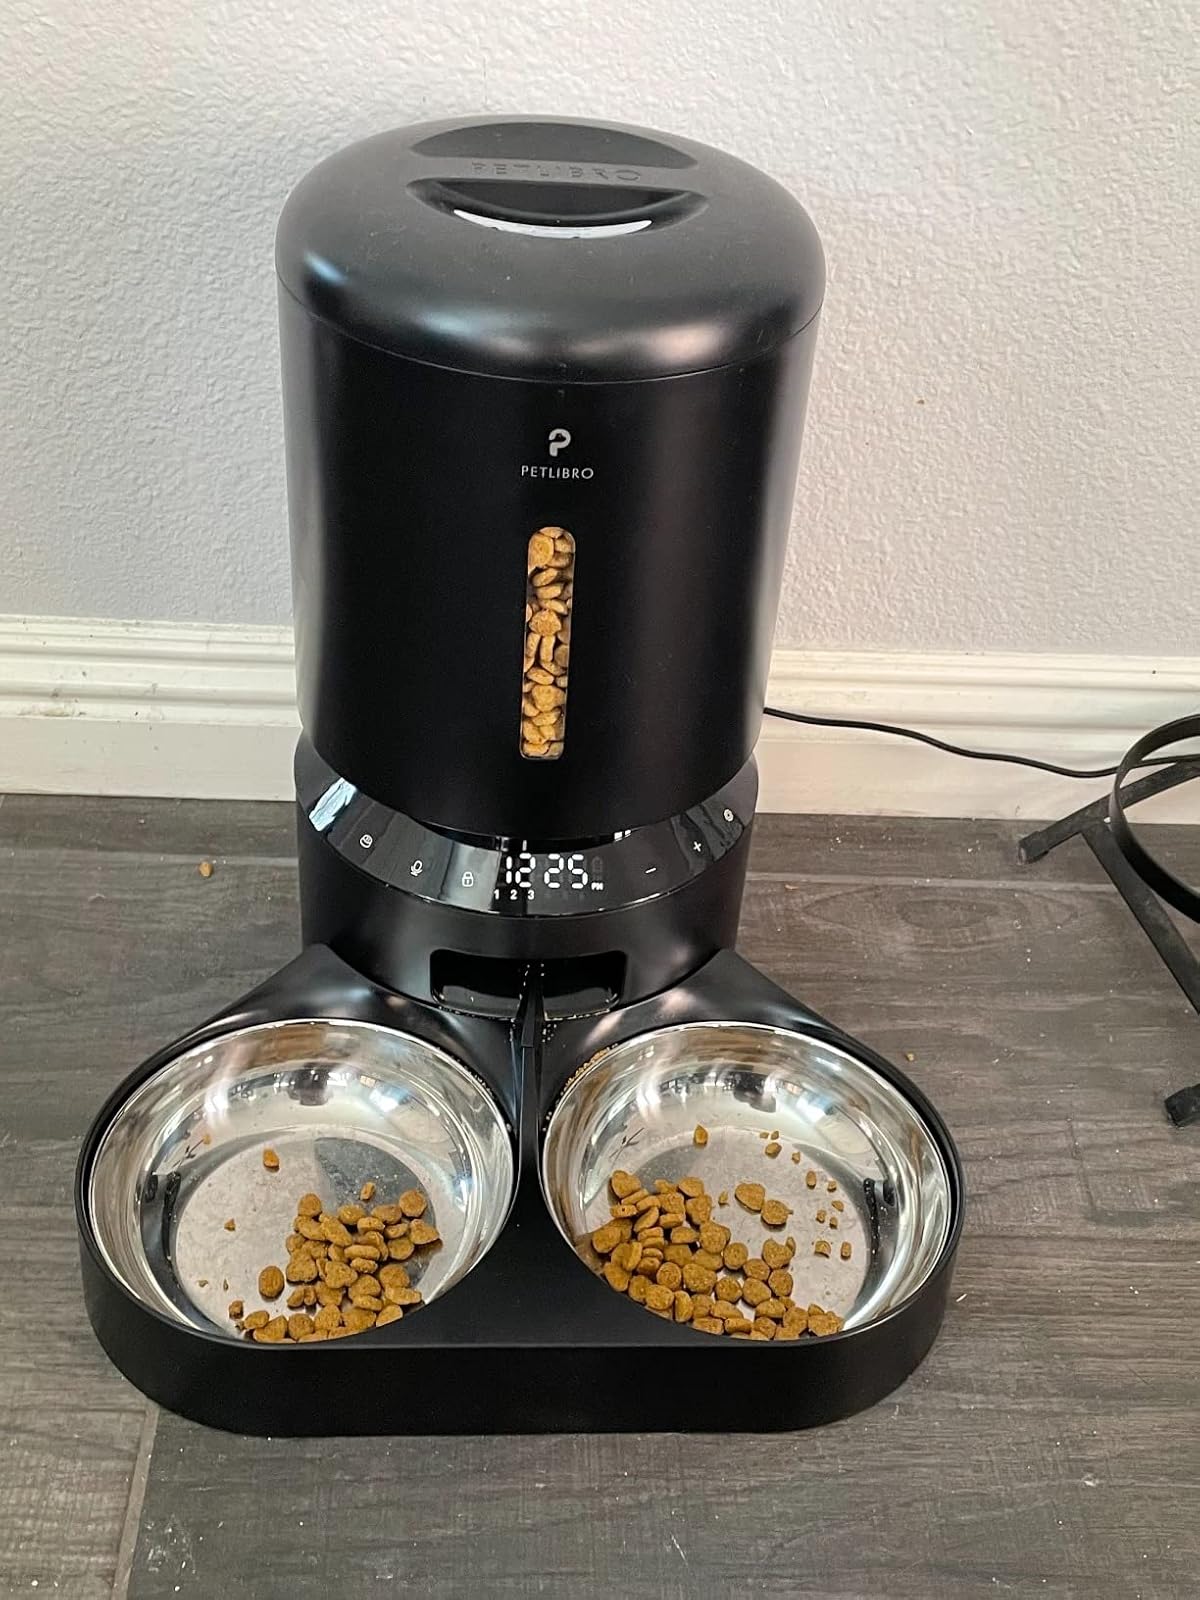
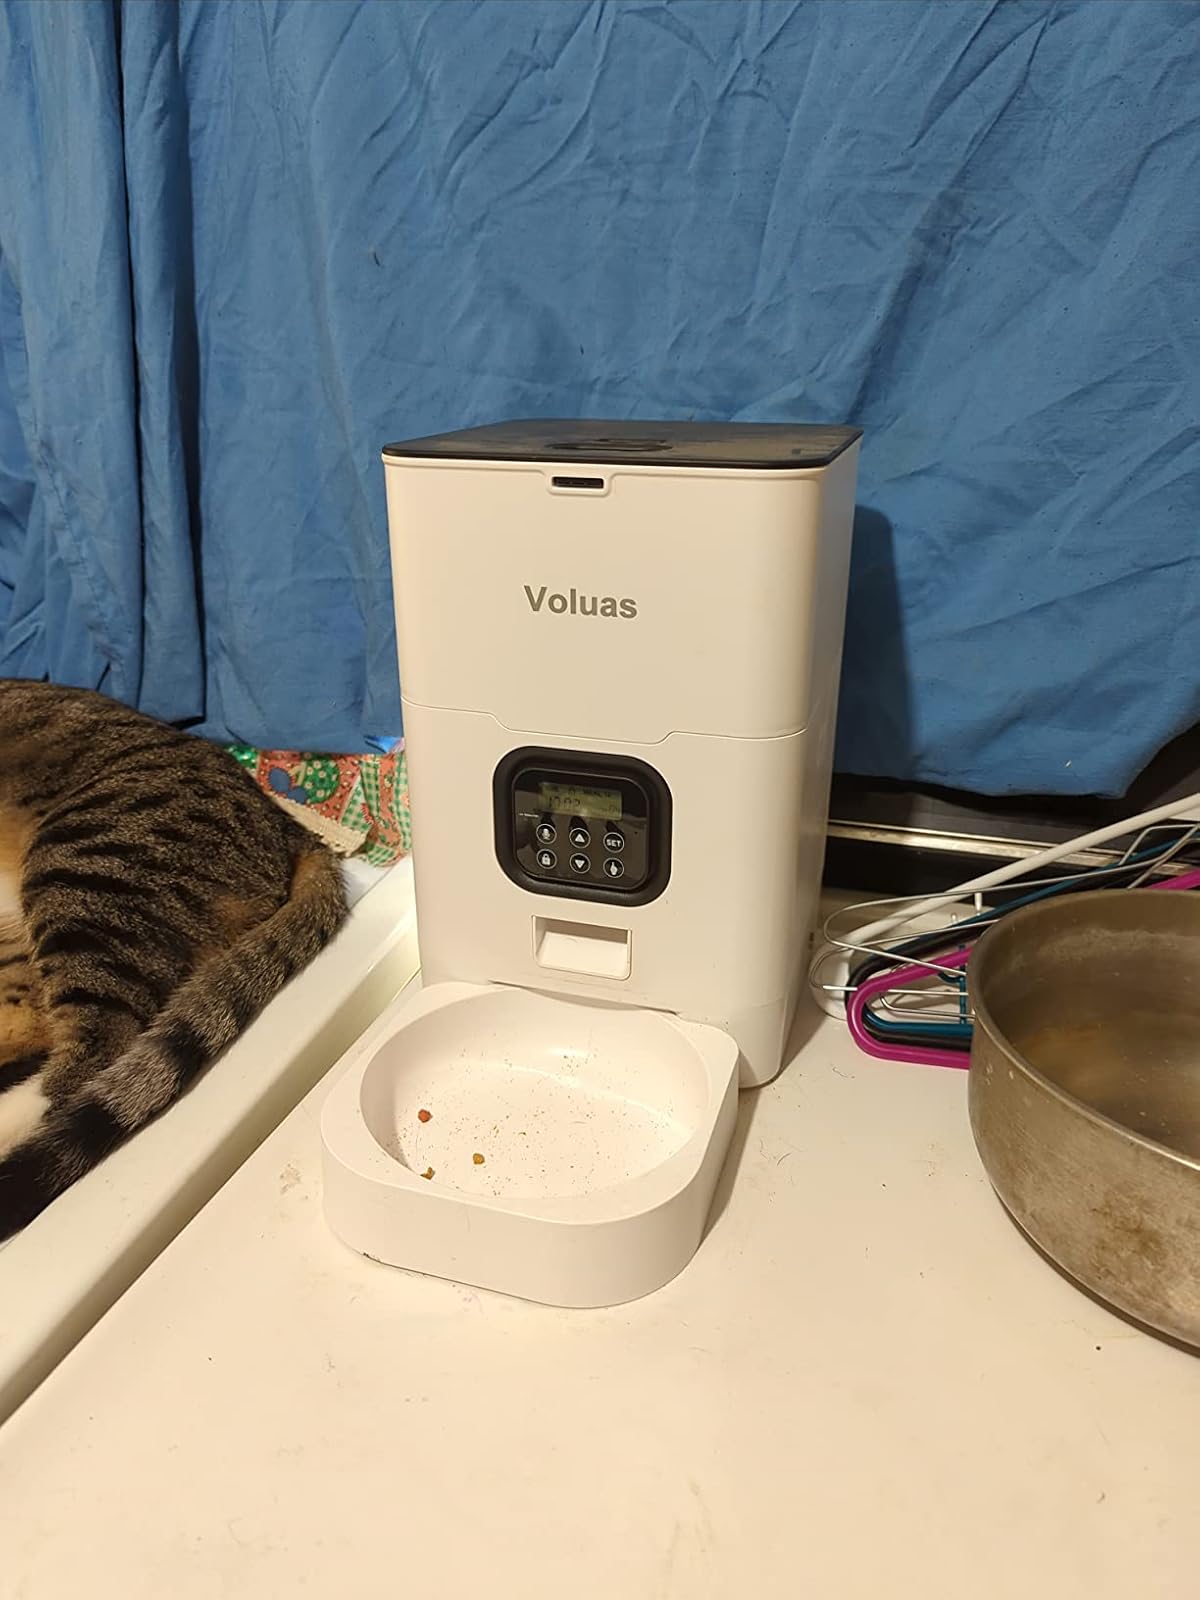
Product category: items_feeder
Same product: no